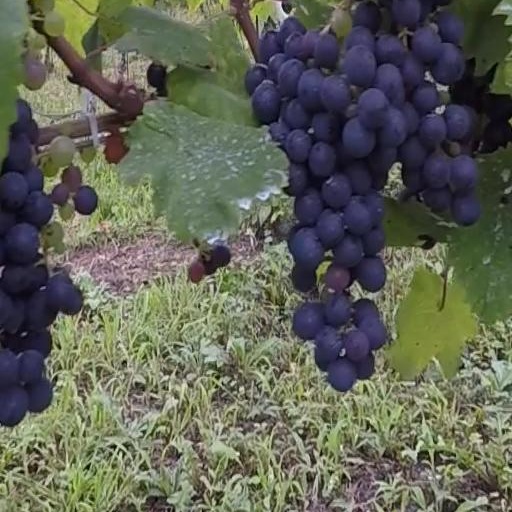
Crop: grape